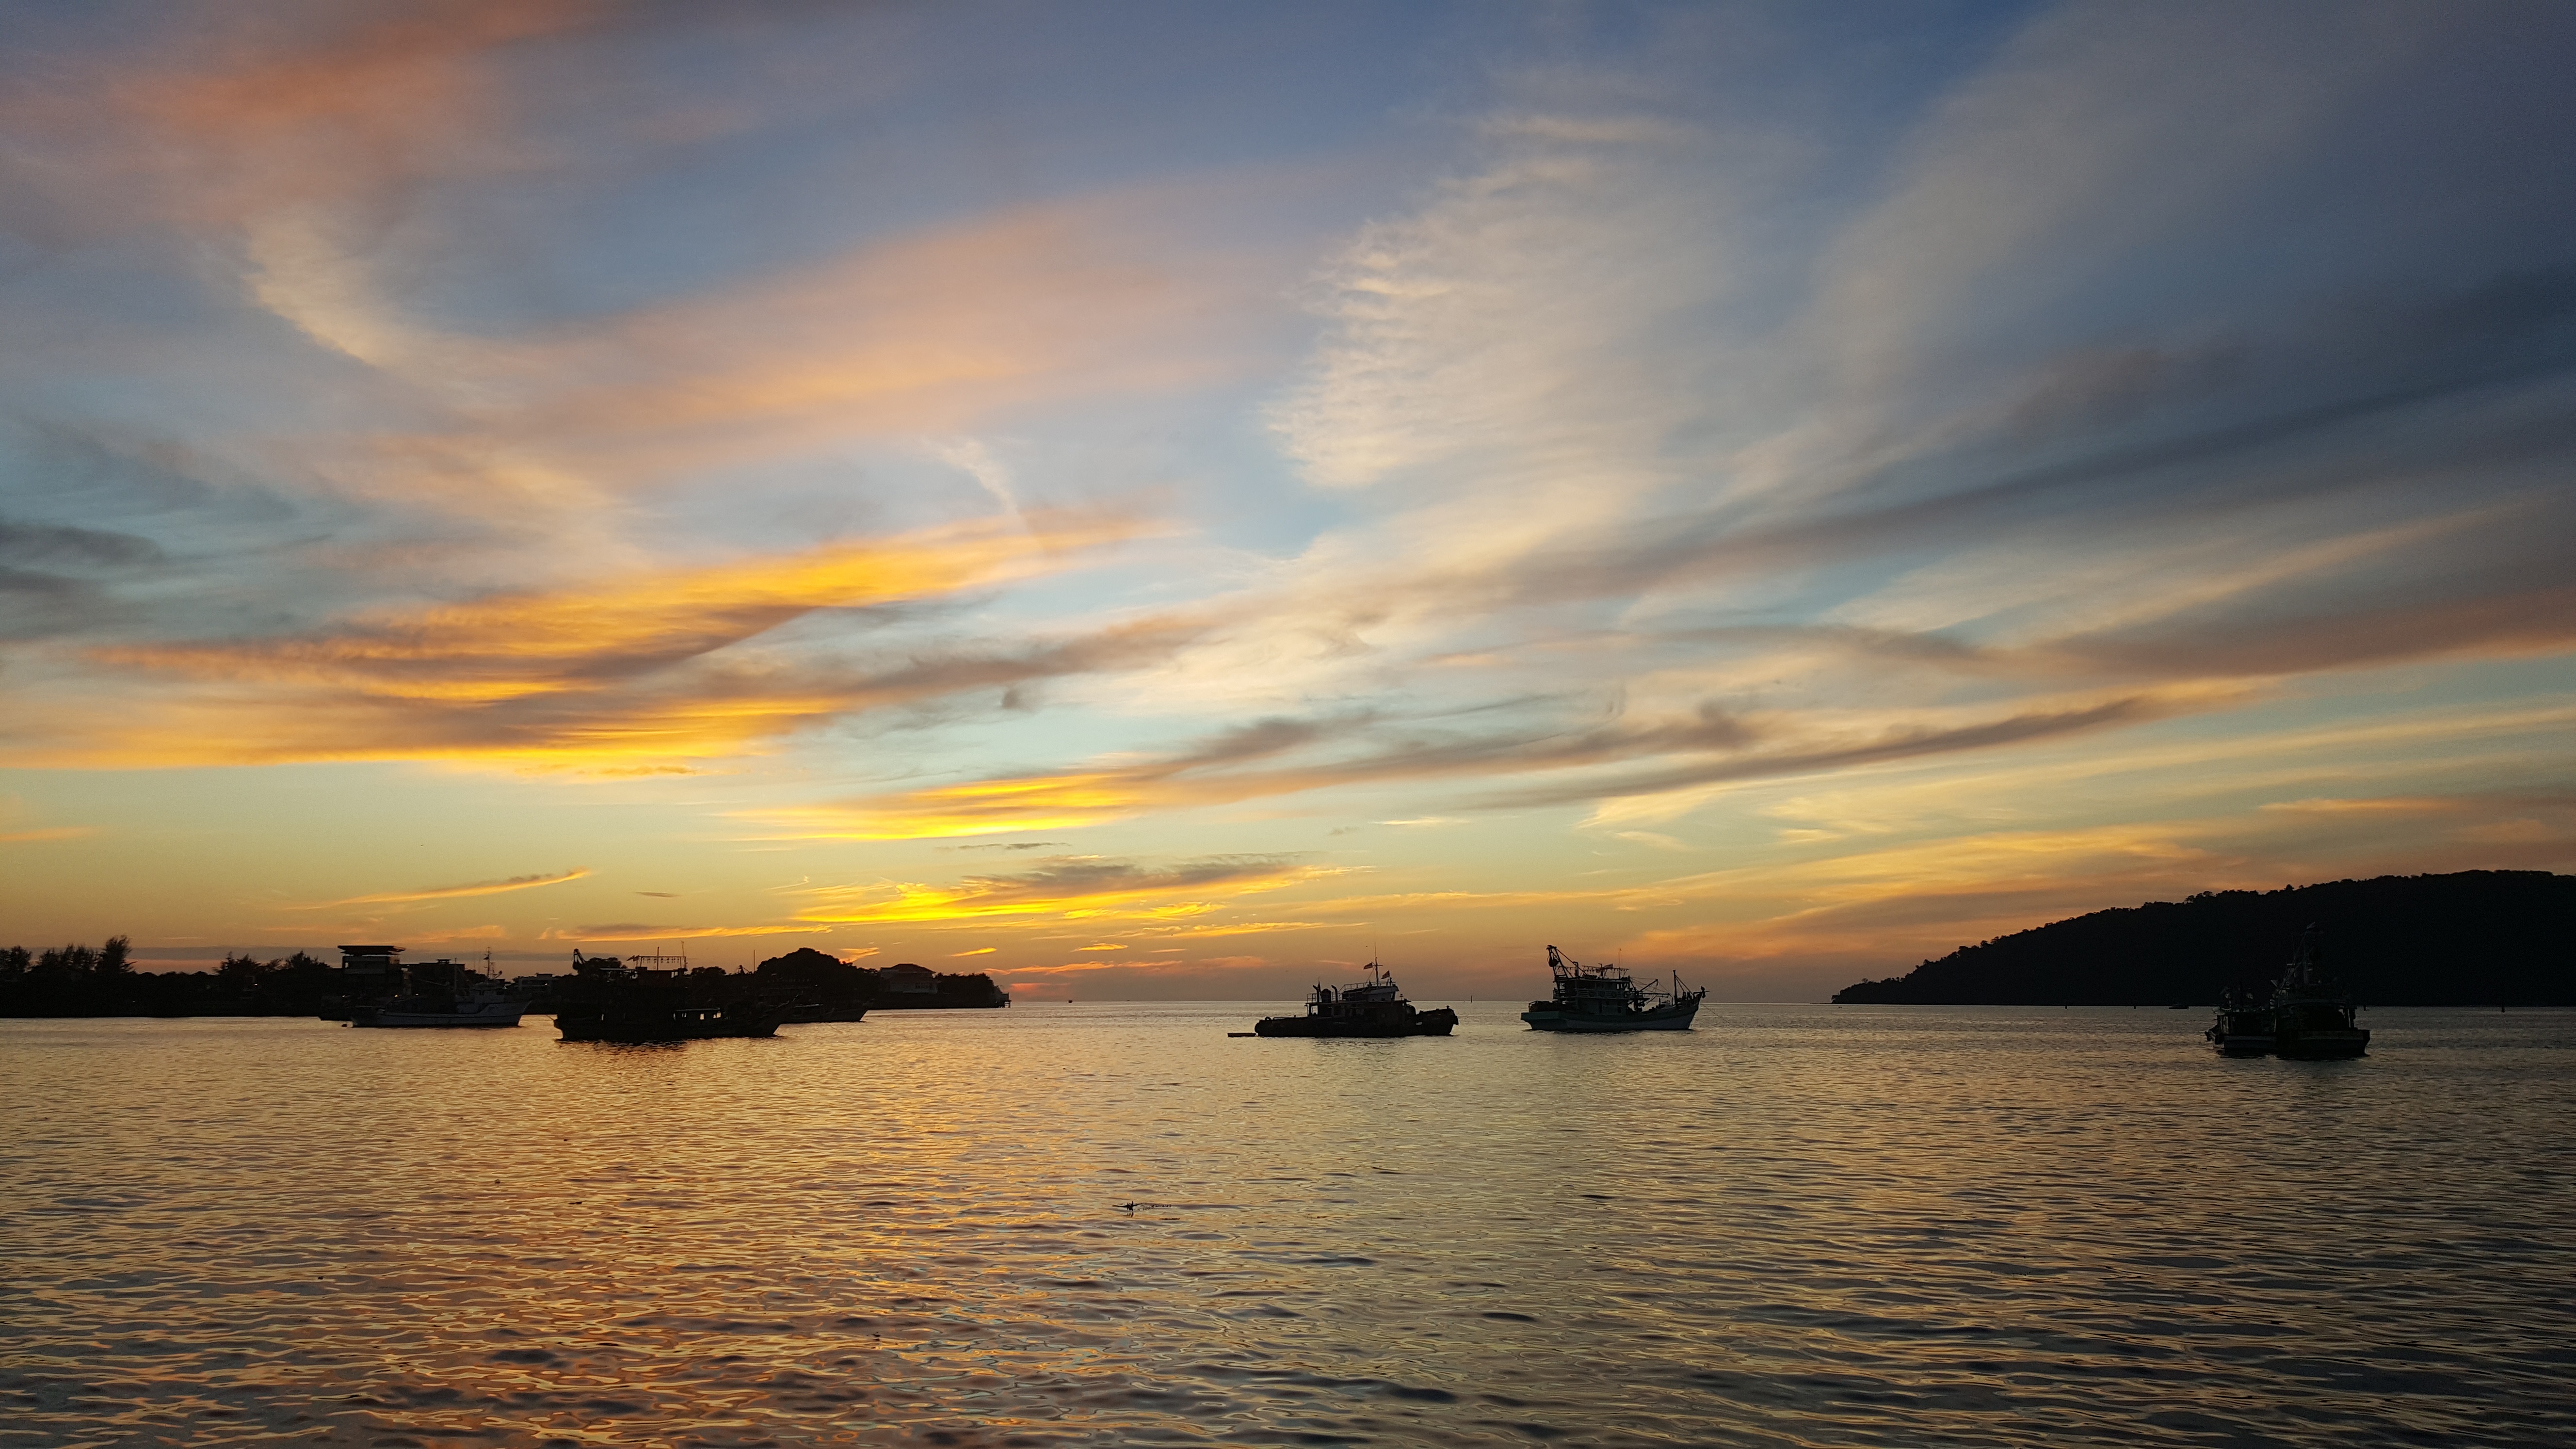
sea, coast, ocean, horizon, cloud, sky, sunrise, sunset, sunlight, morning, shore, dawn, dusk, evening, reflection, bay, glow, in the evening, loch, times, afterglow